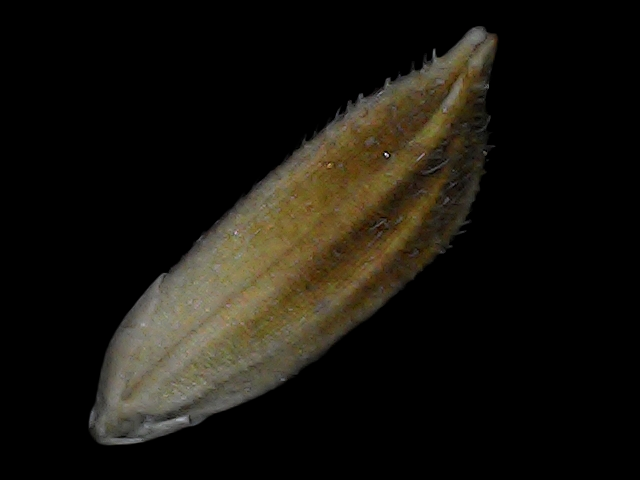
Rice variety: Bd91